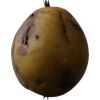
Label: Pear 3